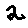
Label: 2